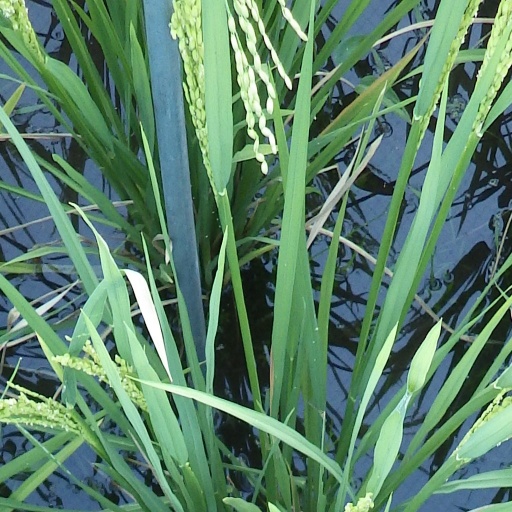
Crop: rice